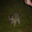
Label: raccoon